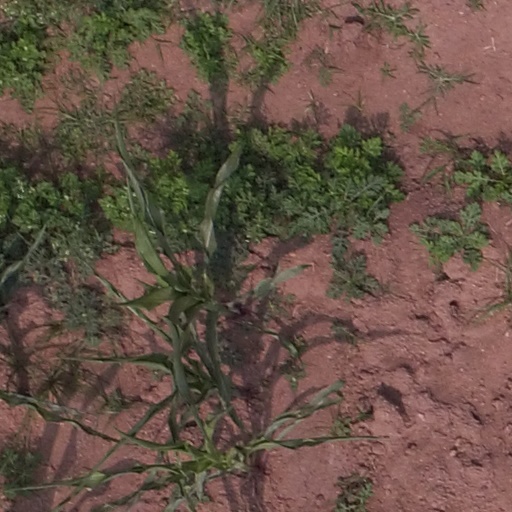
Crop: maize; corn